Metal-halide lamp

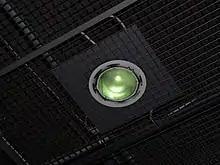

Metal halide lamps, usually lose their output or change color due to the loss of halides and arctube blackening. They stop working at the end of life that is similar to mercury lamps. In rare cases, they can also cycle on/off. Some can exhibit major color shift, and in rare cases, explode.